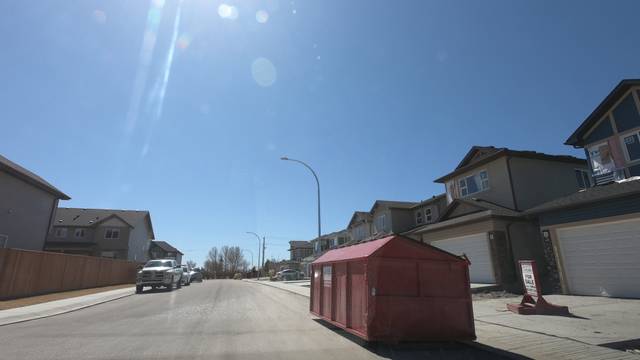
Region: Canada
Coordinates: 51.301, -114.045